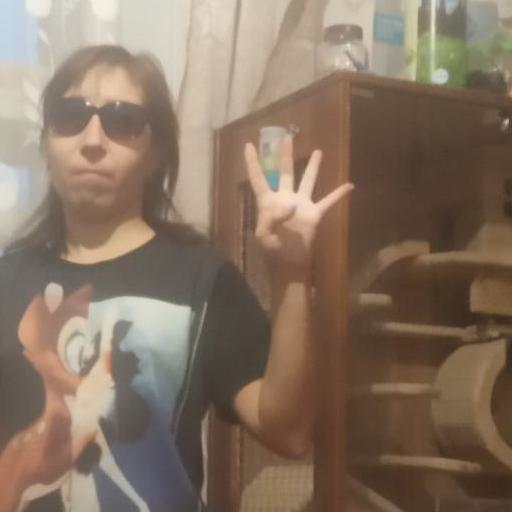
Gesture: four